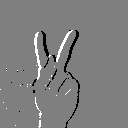
ASL letter: k